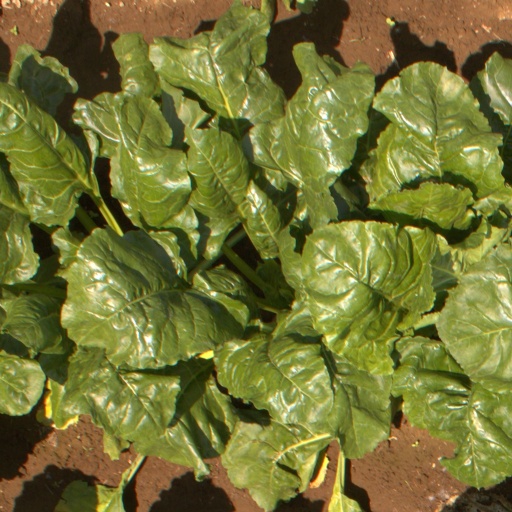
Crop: sugar beet